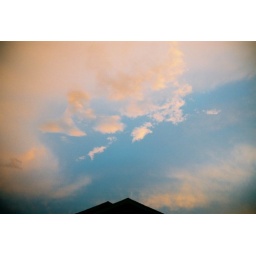
pink clouds floating above the house